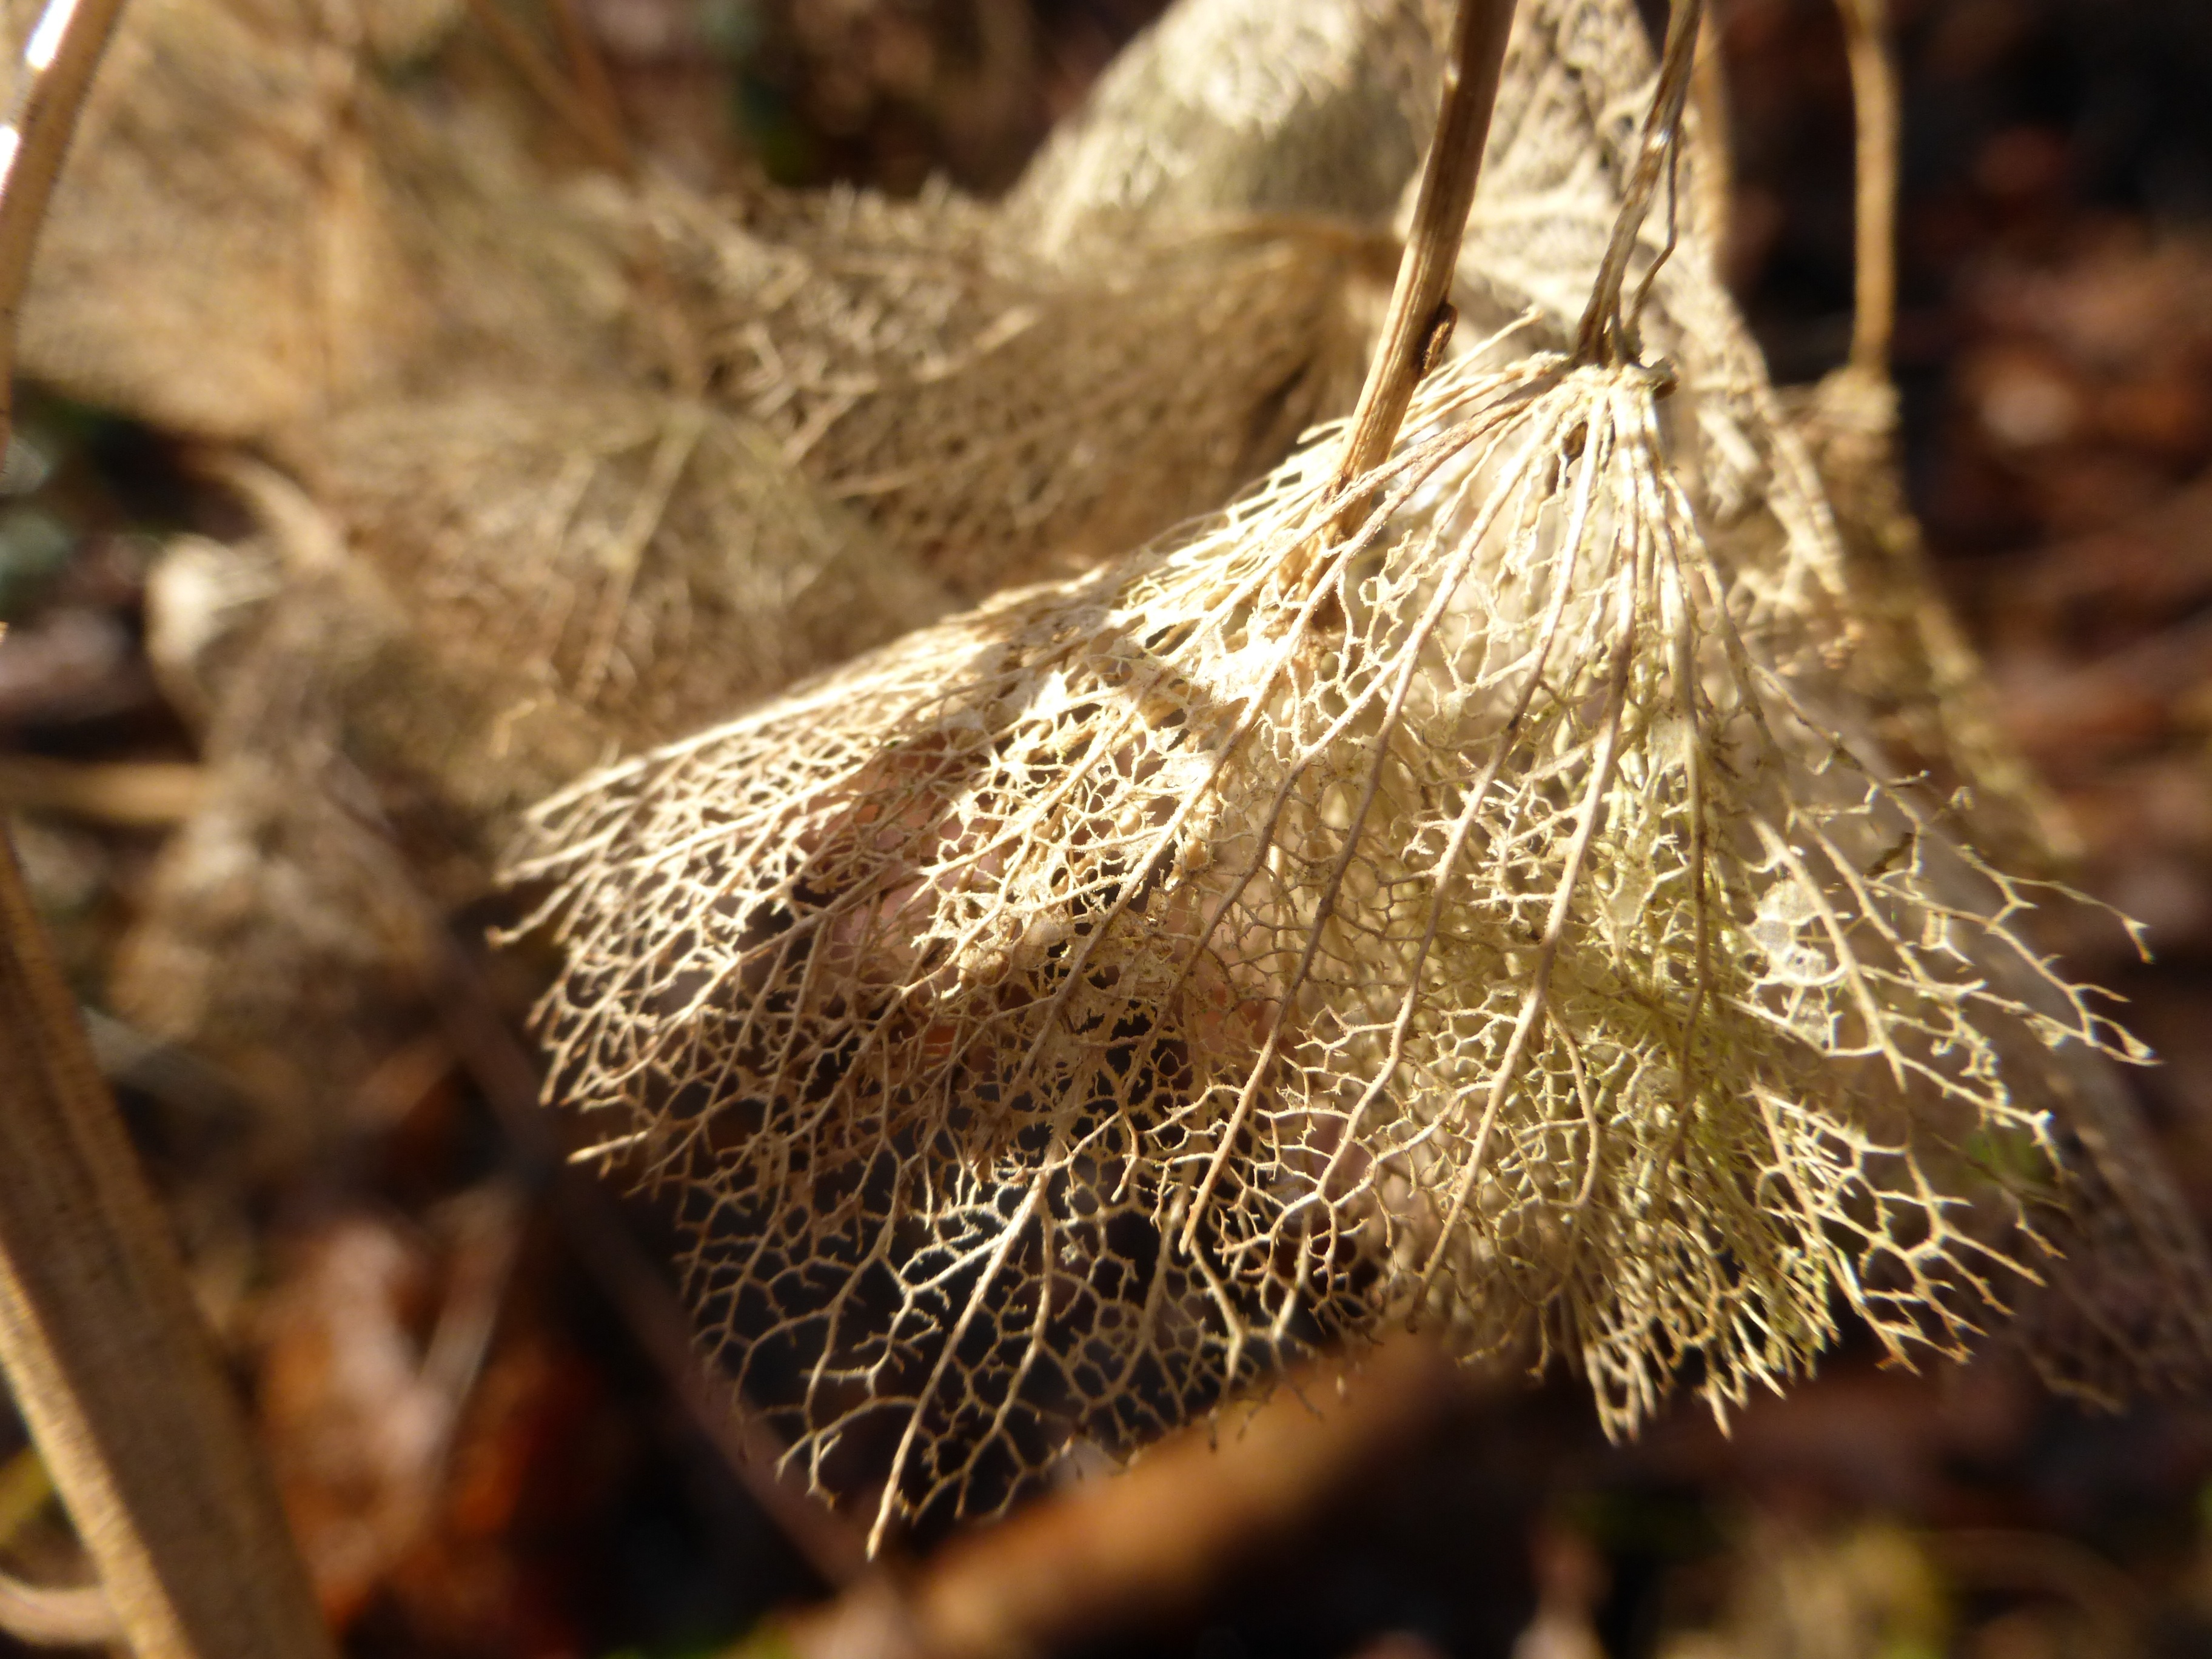
tree, nature, grass, branch, plant, wood, grain, leaf, flower, frost, trunk, autumn, flora, hydrangea, season, fauna, close up, macro photography, perish, generalized, grass family, woody plant